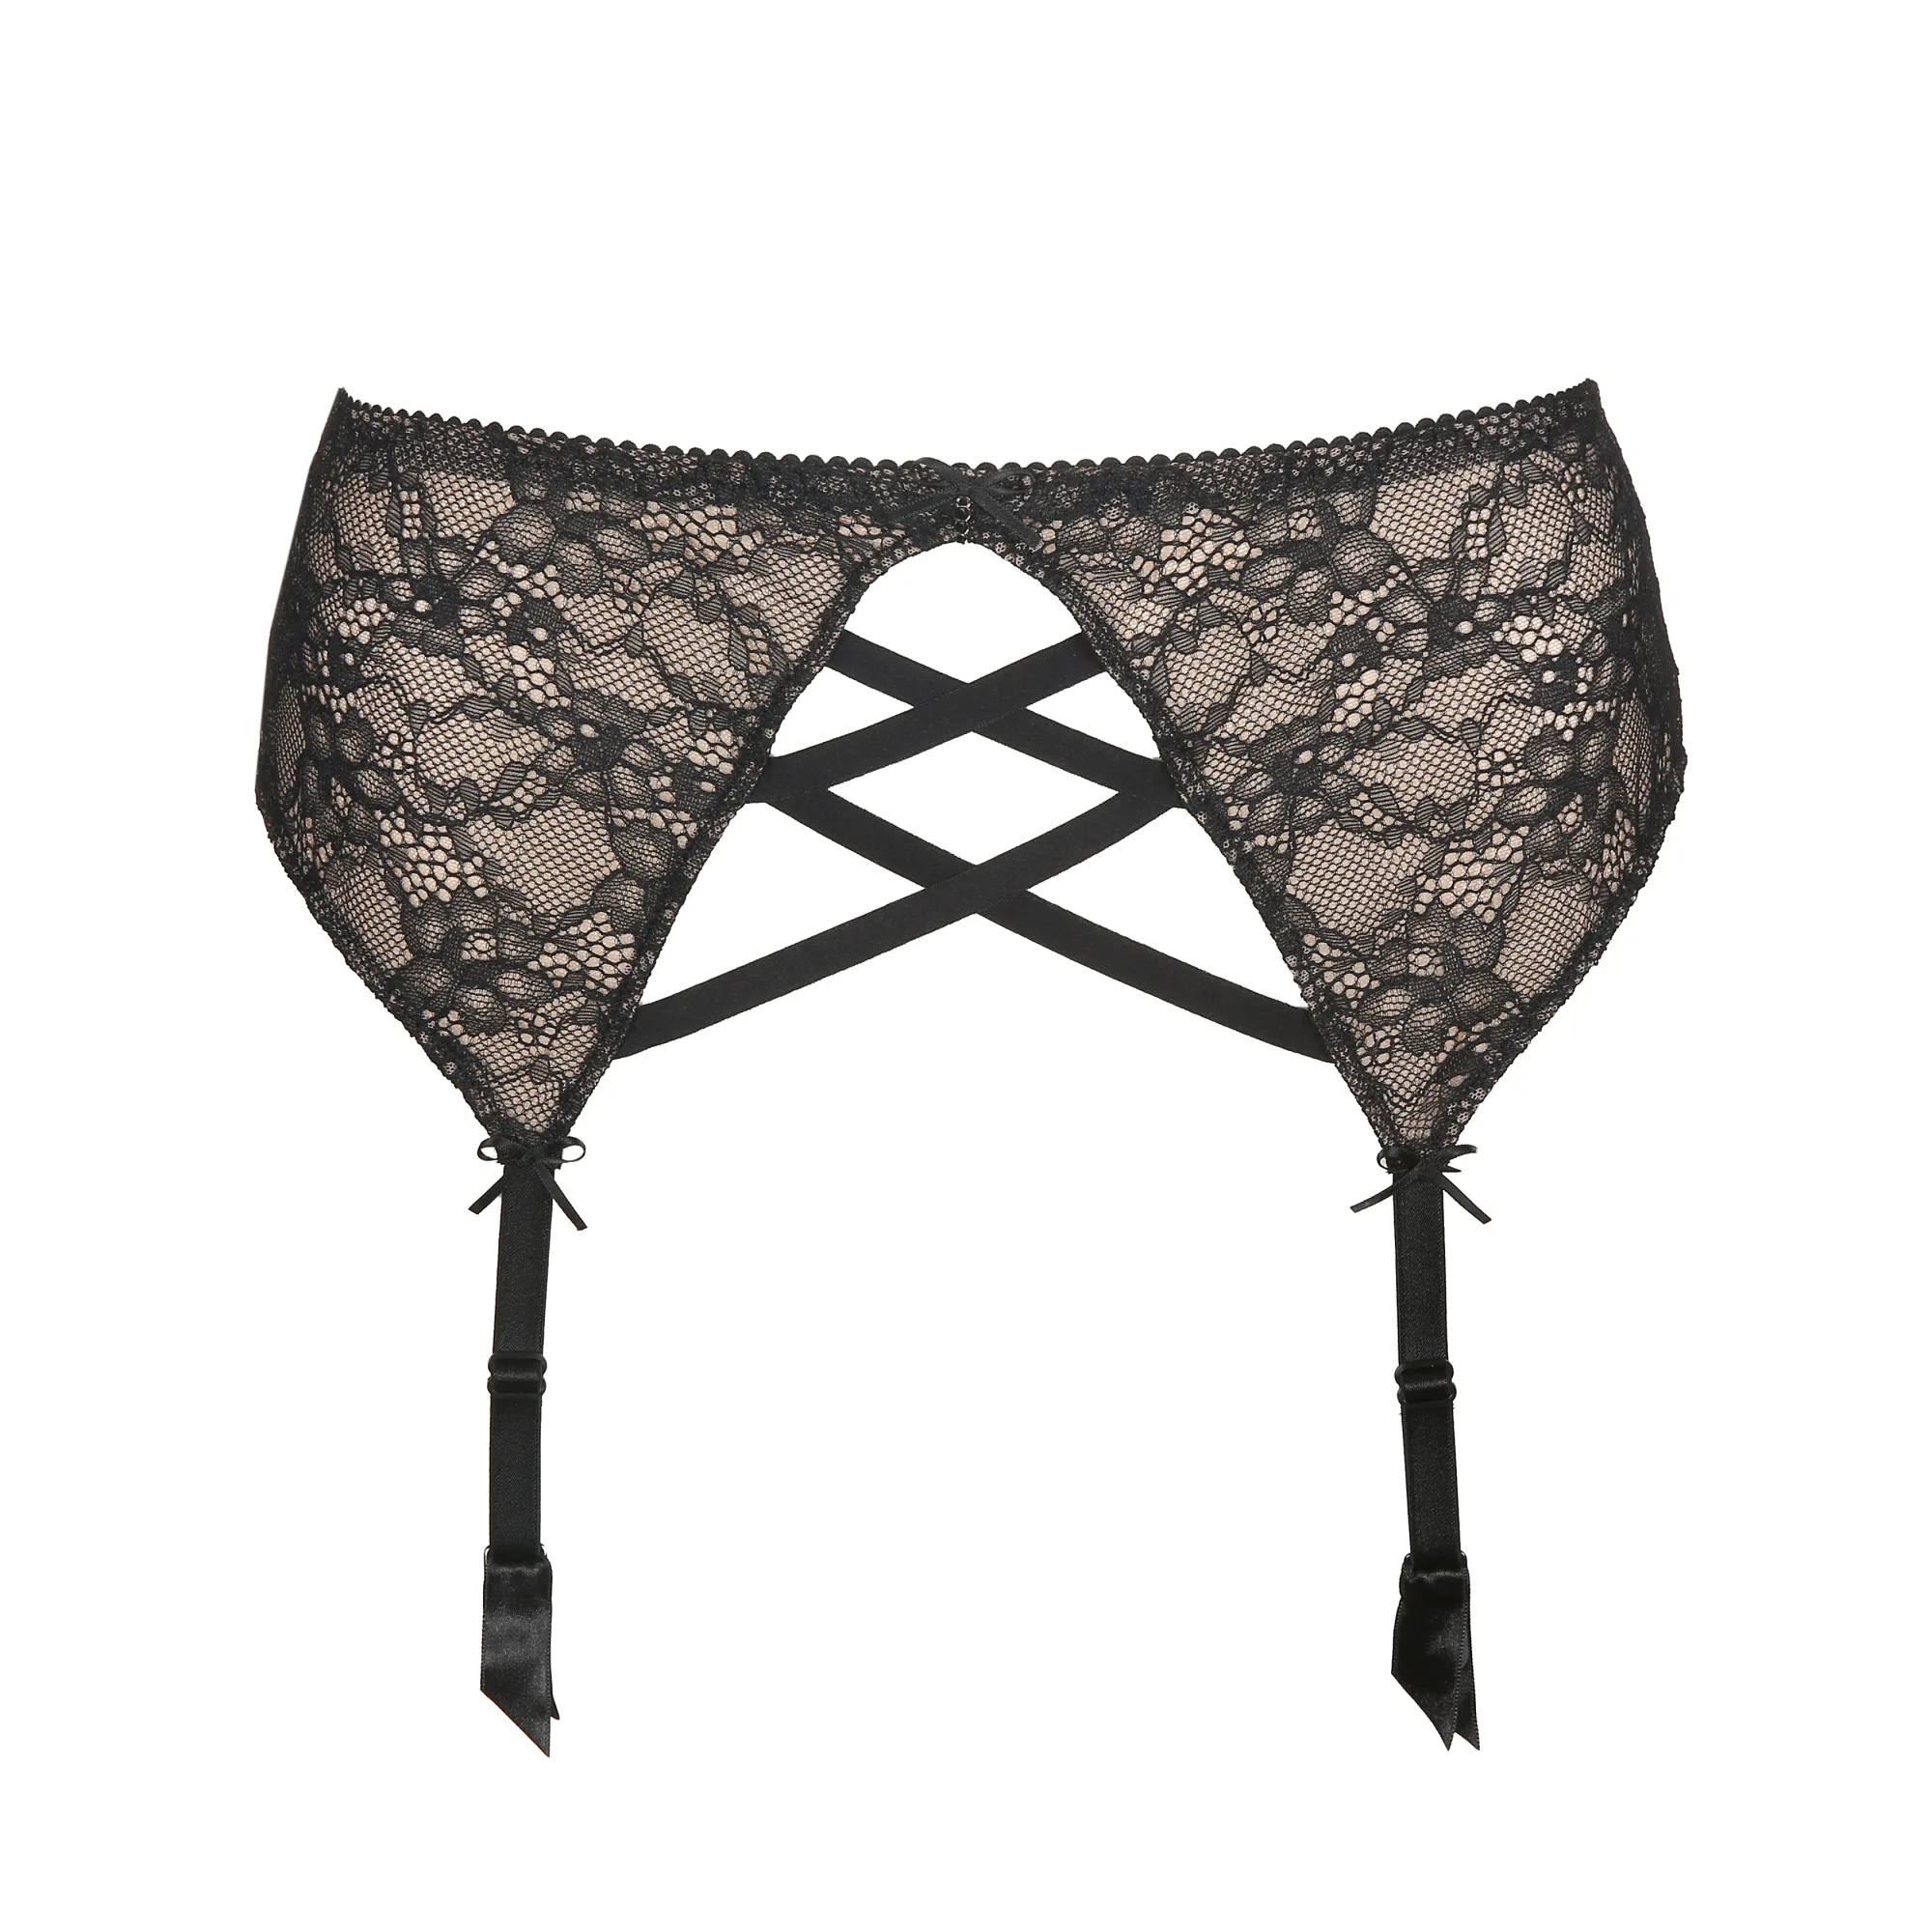
Liguero Livonia negro
Liguero Livonia en negro. Caracterizado por sus distintivos detalles de corset en la parte delantera que evocan la sensualidad clásica con un toque contemporáneo. Su diseño estructurado realza la figura mientras mantiene una estética refinada y atemporal. Perfecto para momentos especiales, este liguero trasciende lo funcional para convertirse en una declaración de estilo que expresa confianza y elegancia sin concesiones.
Brand: PrimaDonna
Category: Apparel & Accessories > Clothing > Lingerie > Lingerie Accessories > Garter Belts